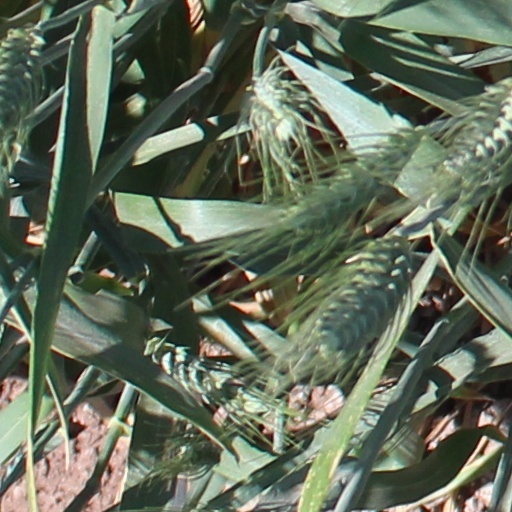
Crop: wheat